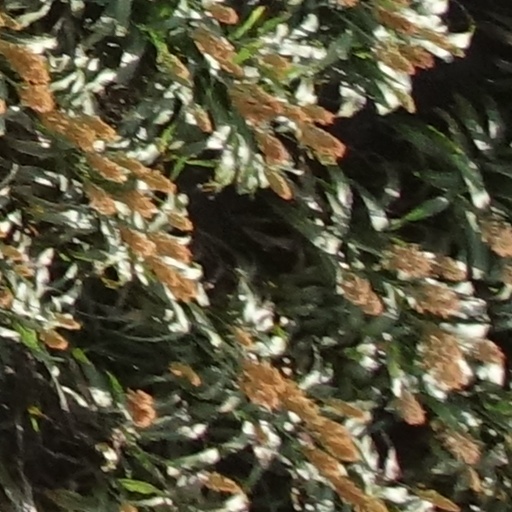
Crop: sorghum